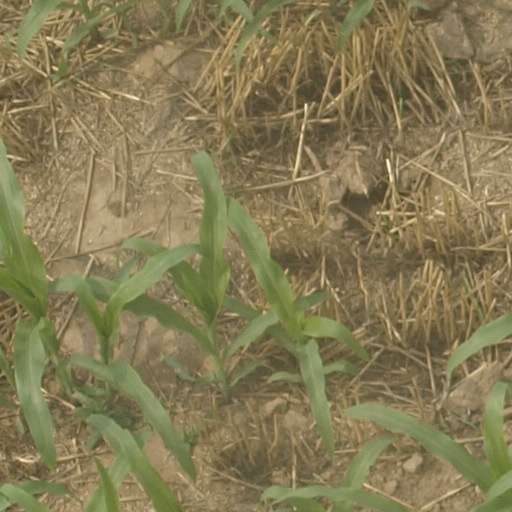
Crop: maize; corn